Online Gravity (book)

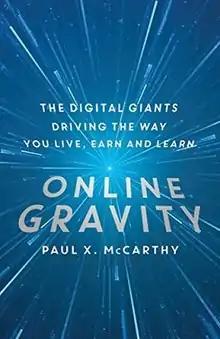

Online Gravity is a 2015 non-fiction book written by Paul X. McCarthy, a computational social science researcher. The first edition of the book was published in 2015 by Simon & Schuster.